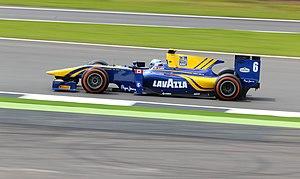
Nicholas Latifi, né le 29 juin 1995 à Montréal, est un pilote automobile canadien. Il possède des origines italiennes et iraniennes.